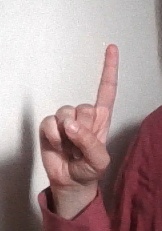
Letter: bb